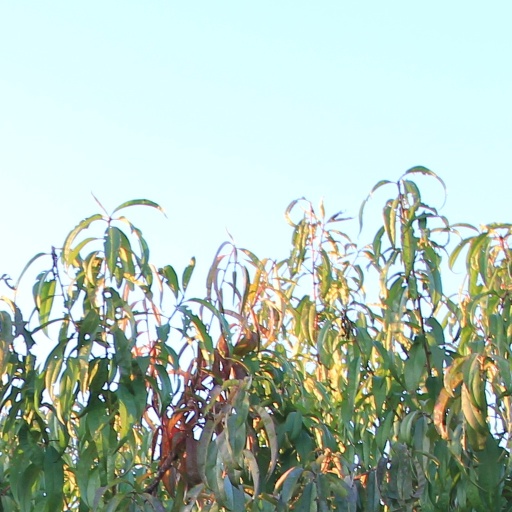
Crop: grape